University of British Columbia

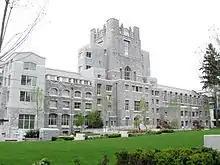
The Iona Building, built in 1927, is currently home to the UBC Vancouver School of Economics. It previously housed the Vancouver School of Theology.

The campus is home to numerous gardens. The UBC Botanical Garden and Centre for Plant Research, the first UBC department, holds a collection of over 8000 different kinds of plants used for research, conservation and education. The UBC botanical garden's original site was at the "Old Arboretum". All that remains of it today are trees planted in 1916 by John Davidson. The old arboretum is now home to many buildings including the First Nations House of Learning. The Nitobe Memorial Garden, built to honor Japanese scholar Inazo Nitobe,features a fully functional Japanese tea house called Ichibō-an, surrounded by an outer roji tea garden with a waiting bench, and an inner garden.. The garden is behind the university's Asian Centre, which was built using steel girders from Japan's exhibit at Osaka Expo.